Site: brandenburg
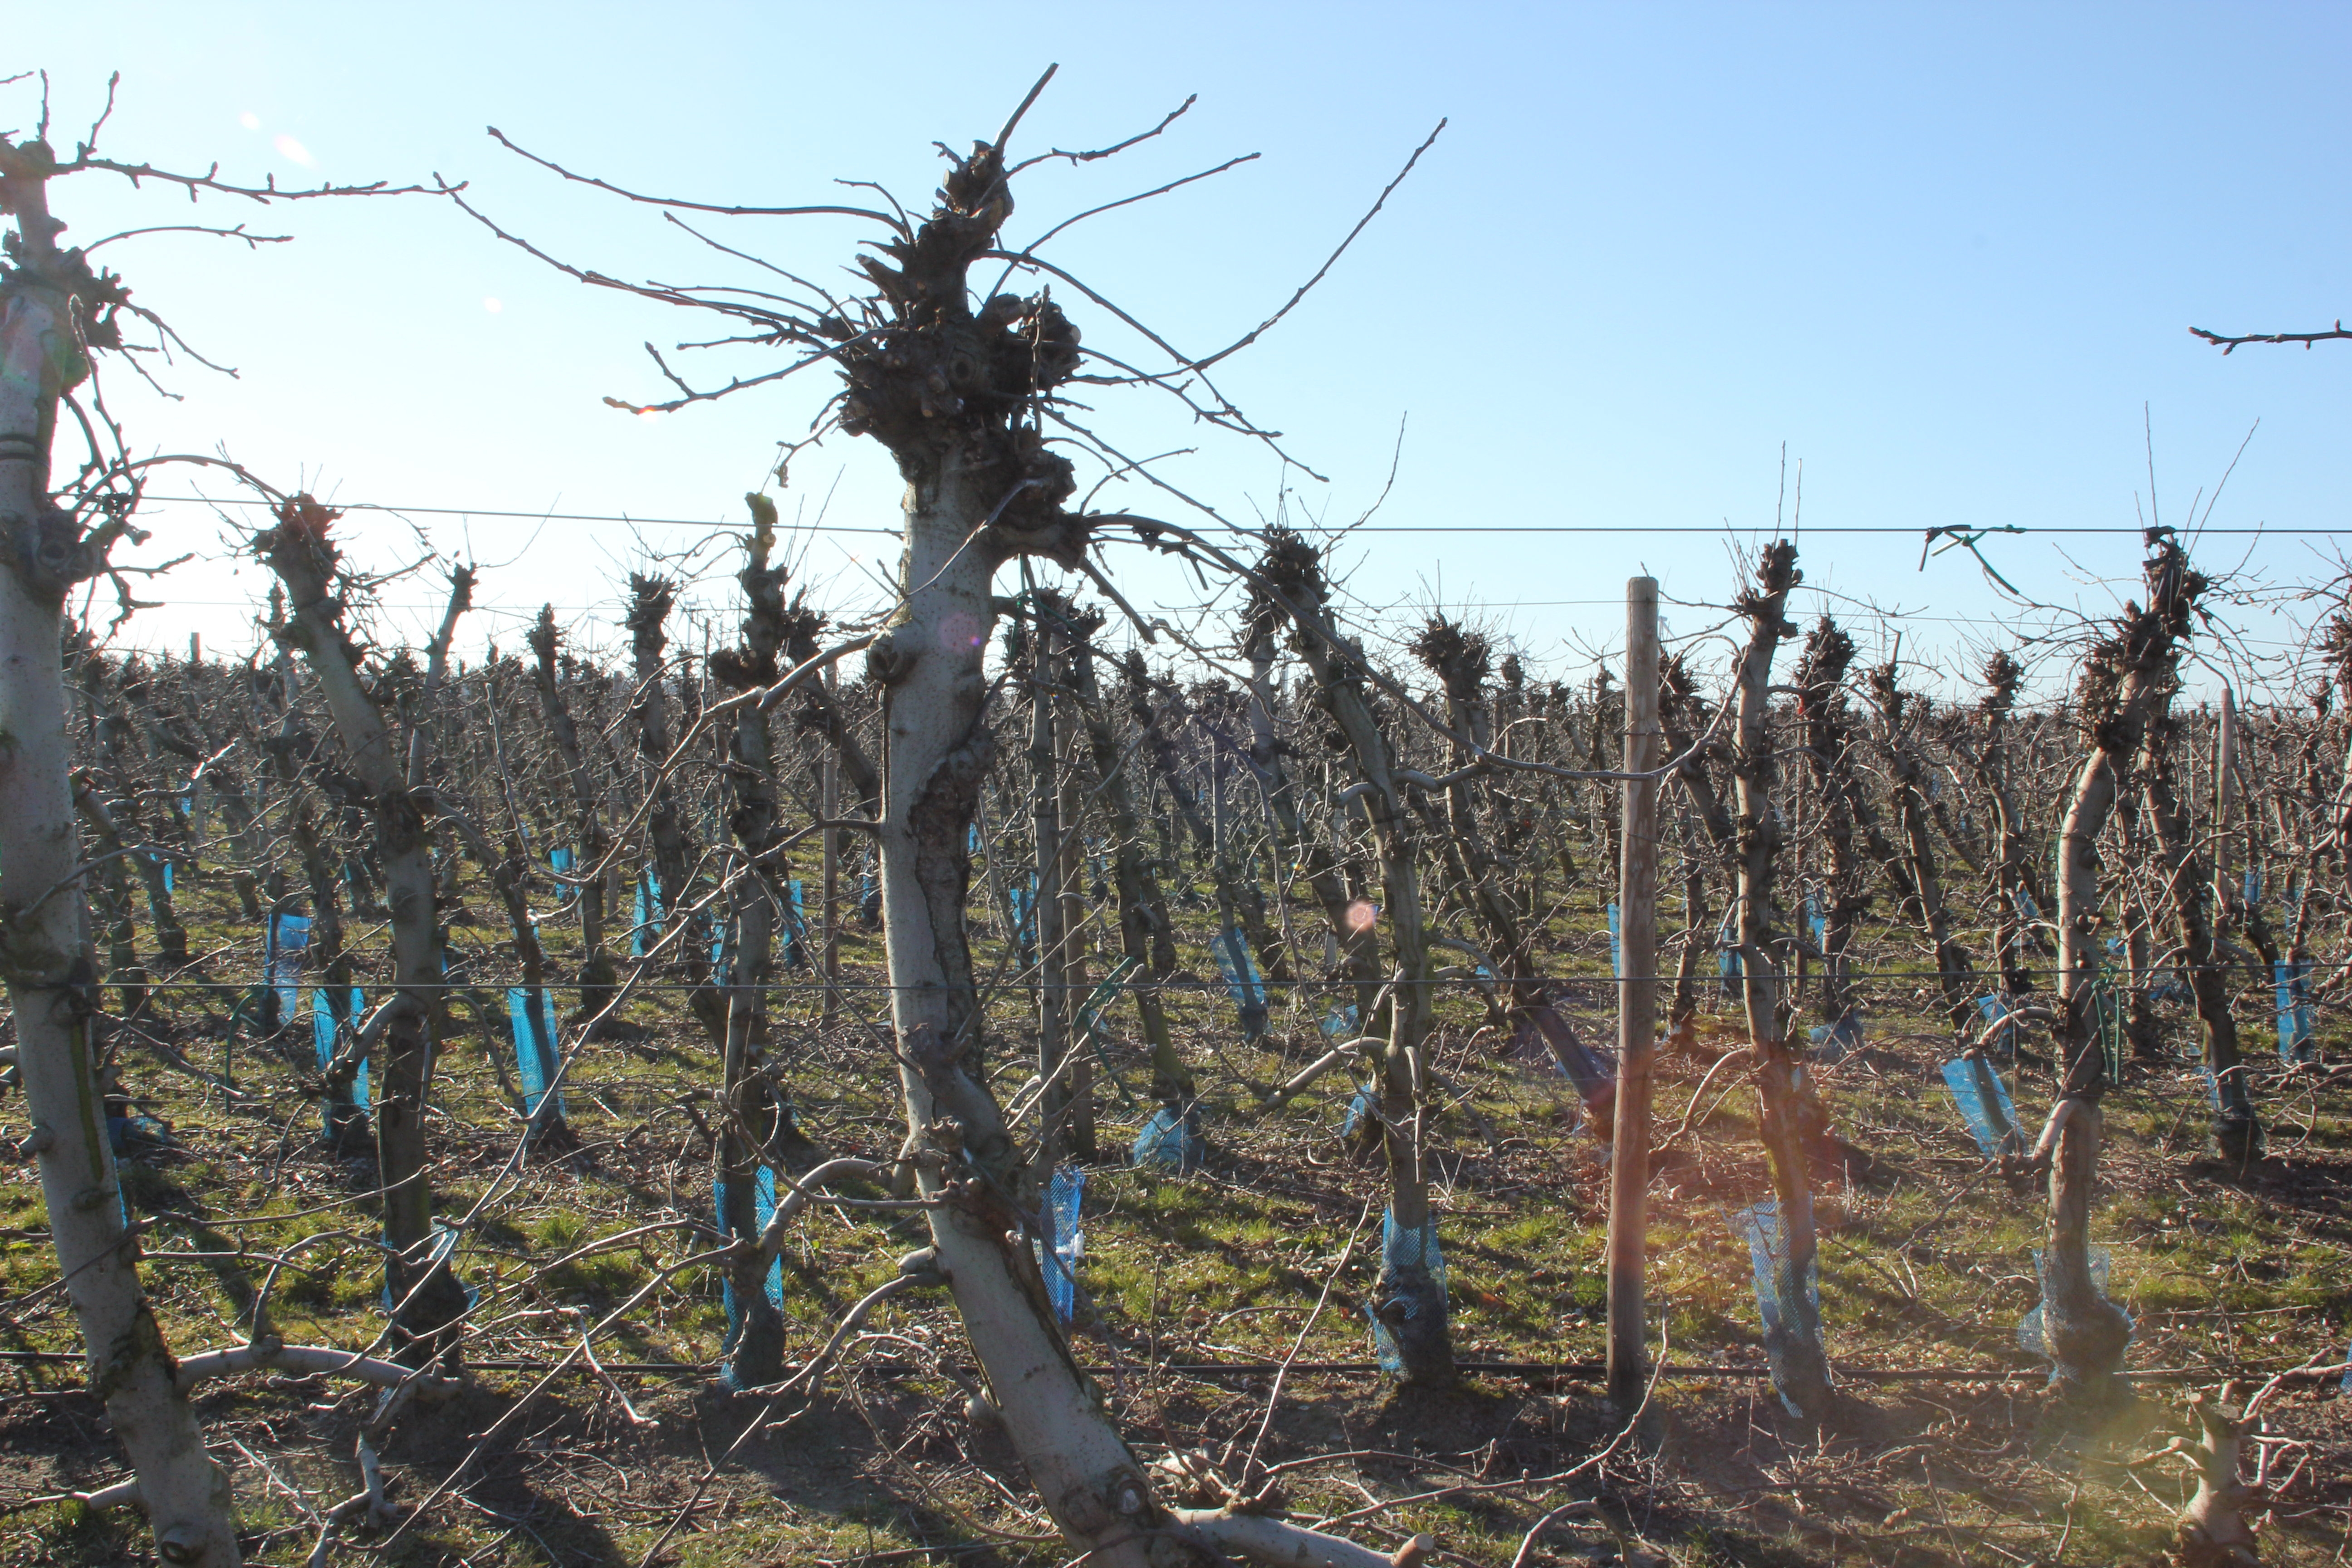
Growth stage (BBCH 03): Bud development